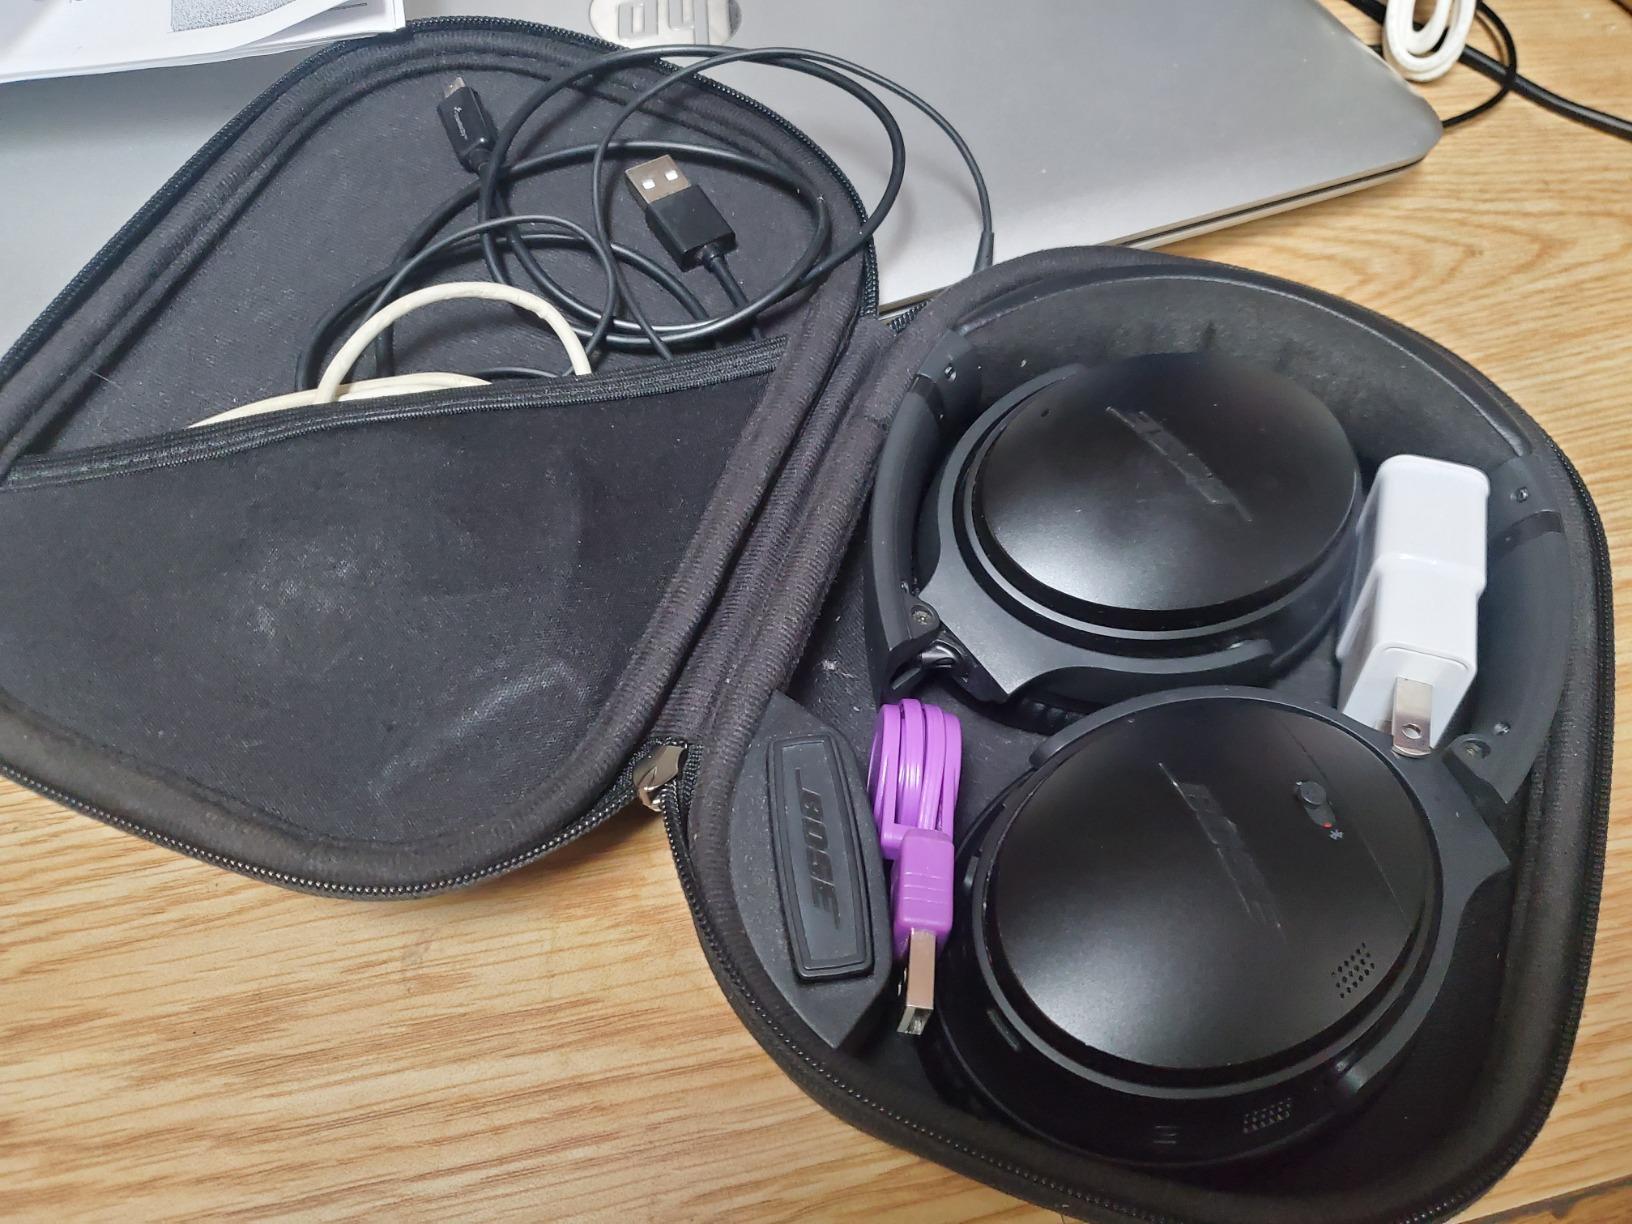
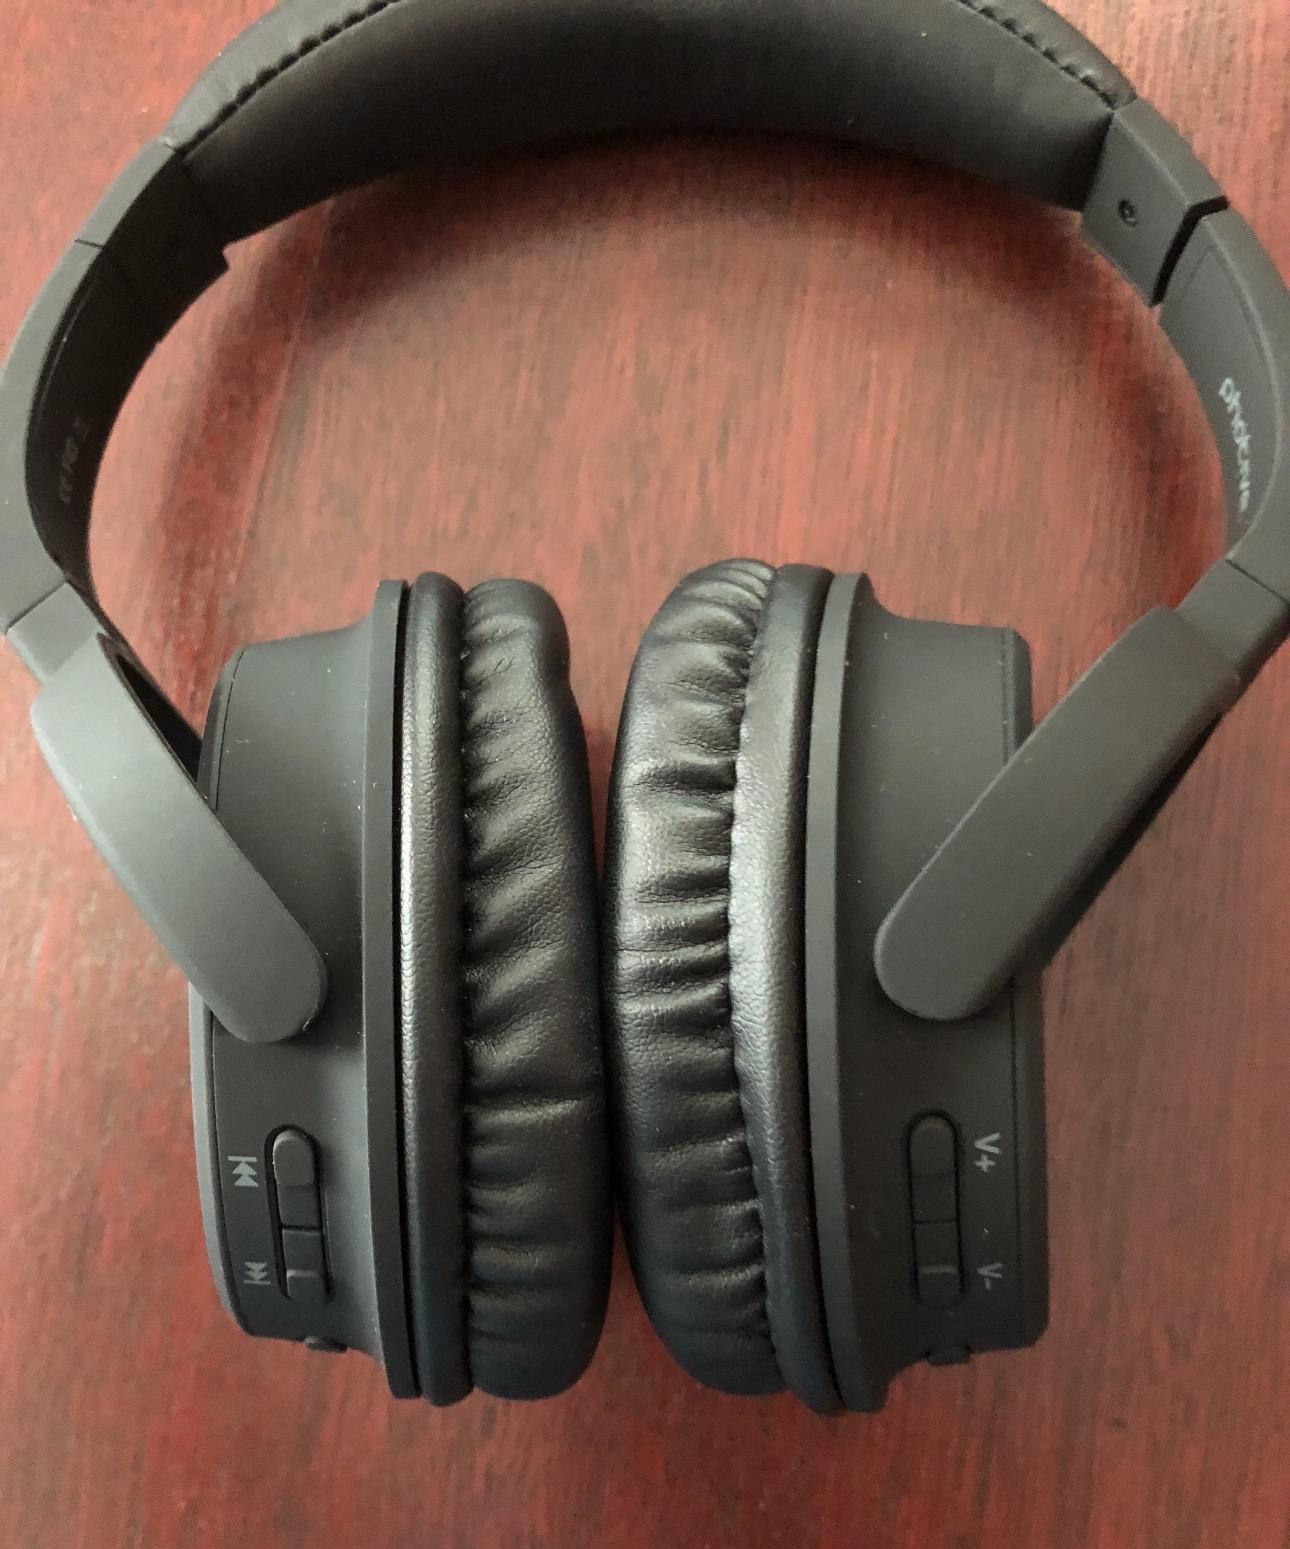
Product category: headphones
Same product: no